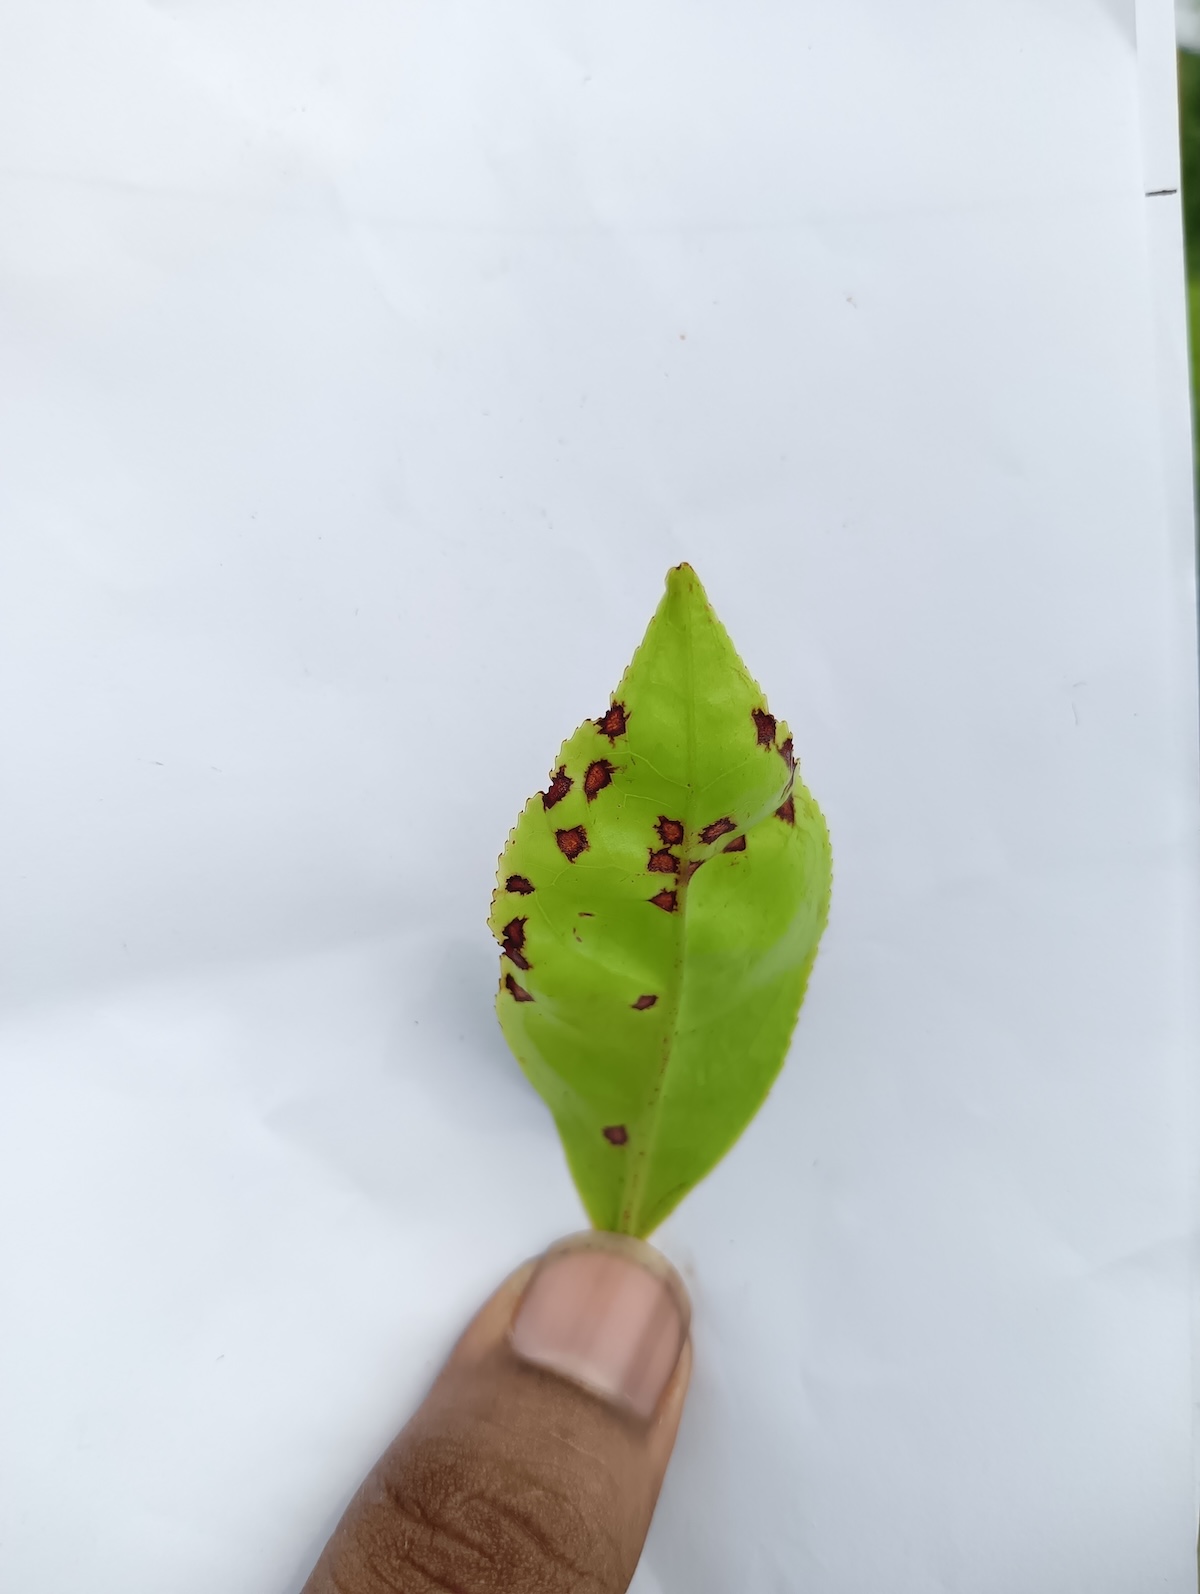
Label: Helopeltis